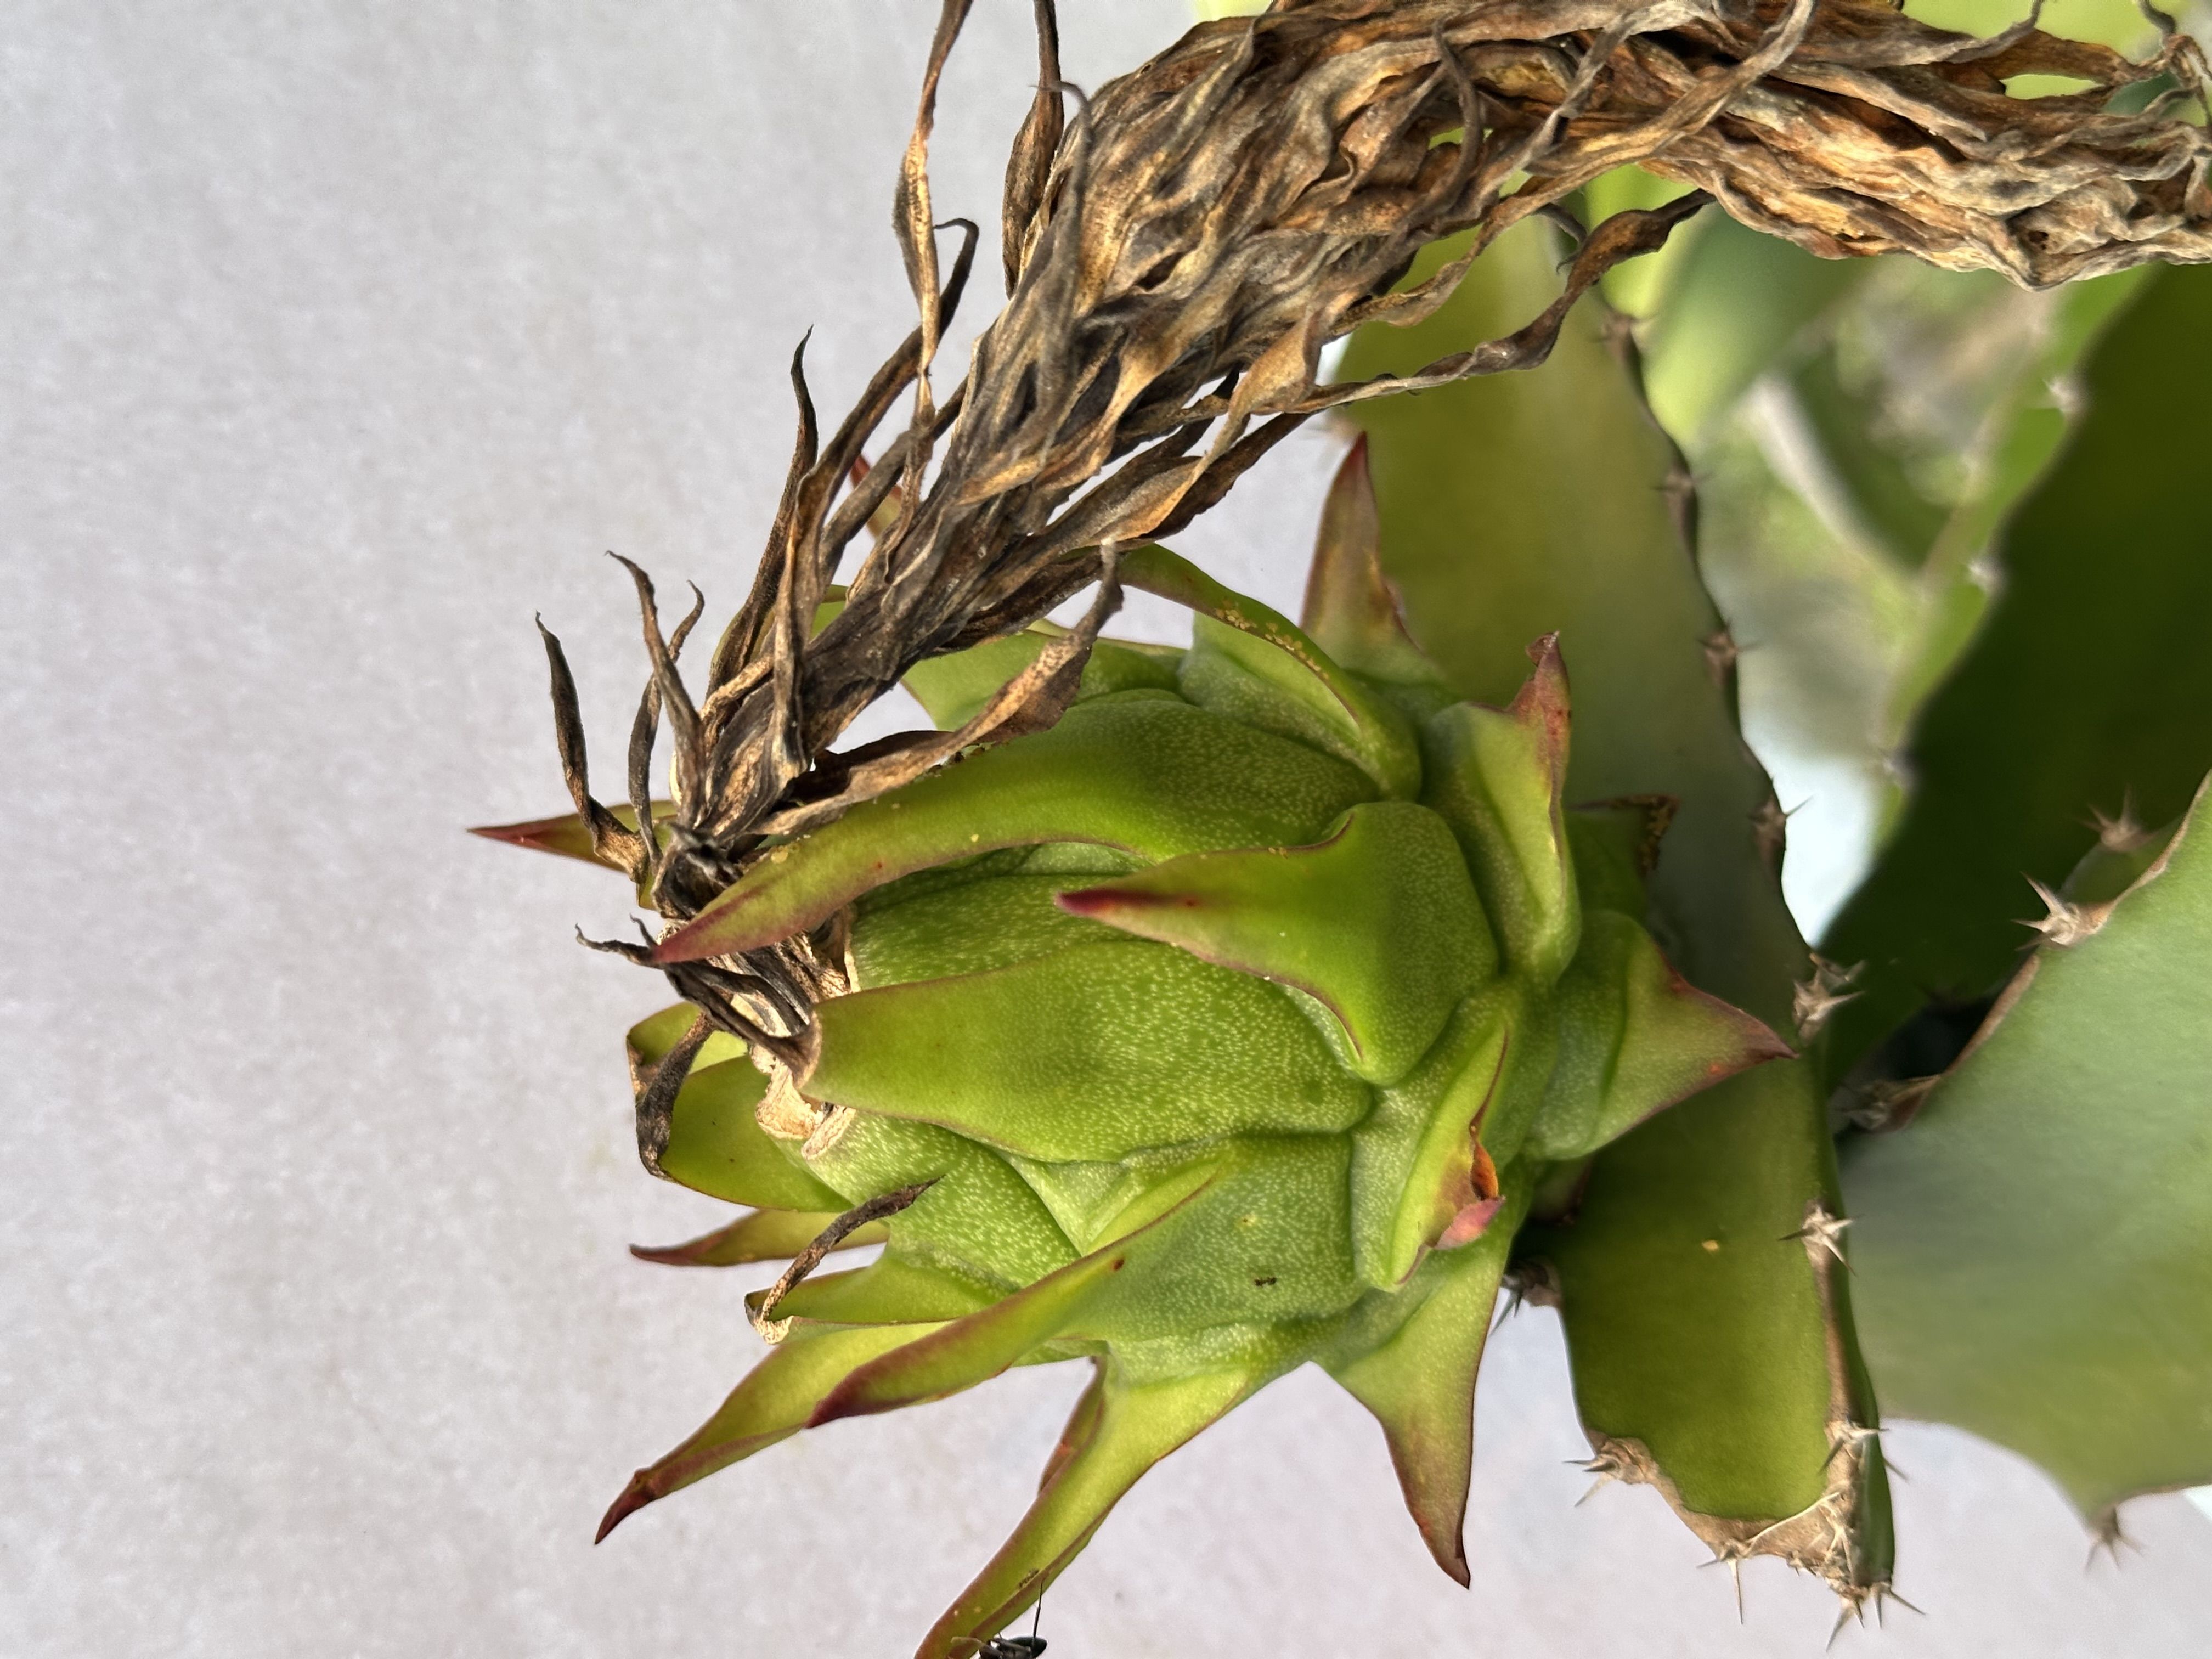
Label: Good fruit